Hospitaller colonization of the Americas

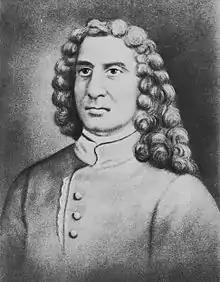
Charles Jacques Huault de Montmagny

The council of the Grand Master decided that Poincy could continue to serve as governor, but they also made the former governor of New France, Charles de Montmagny, the "proconsul general," sending him to represent their interests on Saint Christopher. Montmagny hoped to help Poincy get the colonies' finances in order. However, Poincy again resisted any outside interference; once Montmagny had returned to France, Poincy sent away the man left in his place. The Order sent Montmagny for a second time in 1653, as "lieutenant governor". He took formal possession of the islands in the name of the Grand Master. However, Poincy still refused to share power, and Montmagny was quickly sidelined, biding his time on a farm on Saint Christopher and hoping to take over after Poincy's death. Montmagny ultimately died first, in 1657.